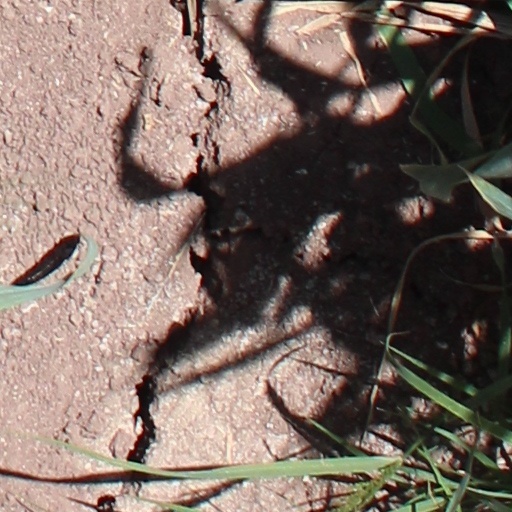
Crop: wheat